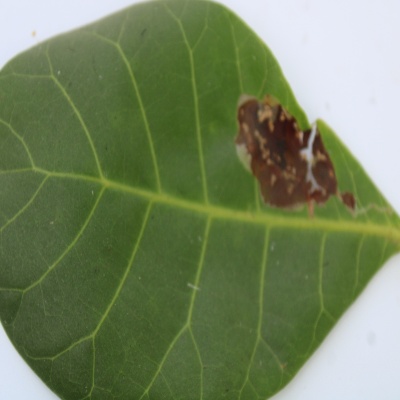
Crop: Cashew
Condition: leaf miner